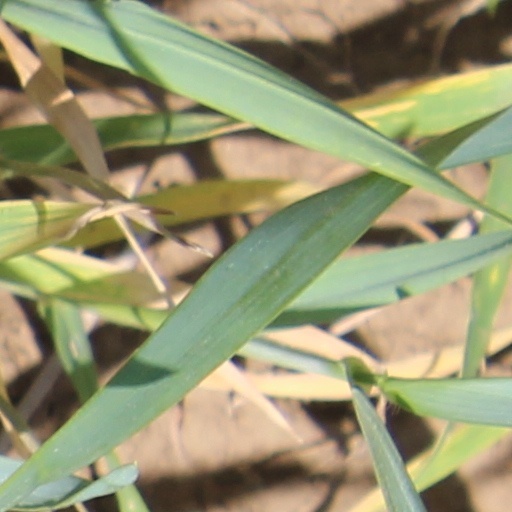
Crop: wheat